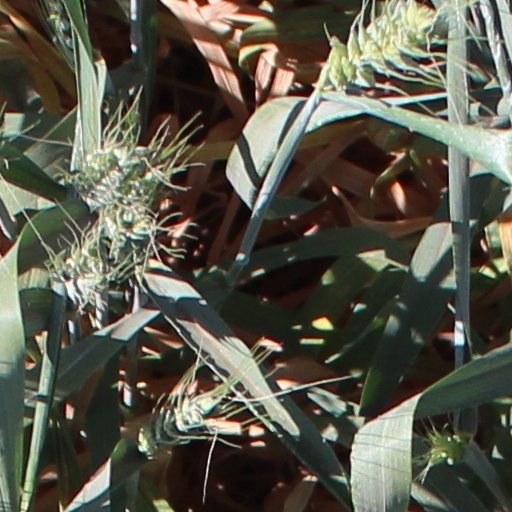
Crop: wheat